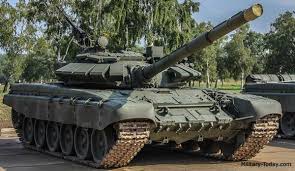
Label: T-72